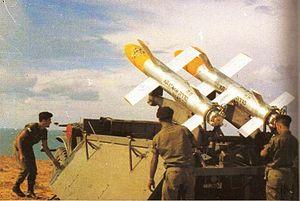
Le missile Luz est le premier missile sol-sol qui a été développé à 100 % par Israël. Il aurait dû être décliné en version mer-mer, mais par suite de problèmes techniques et de réductions budgétaires, seules les versions sol-sol et air-sol furent produites.